Dead Man's Diary

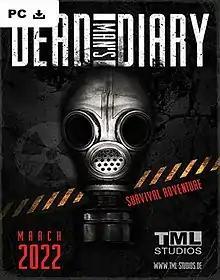
game cover art

Dead Man's Diary is an adventure-survival video game developed and published by TML-Studios. The game was released for Microsoft Windows on 30 March 2022.